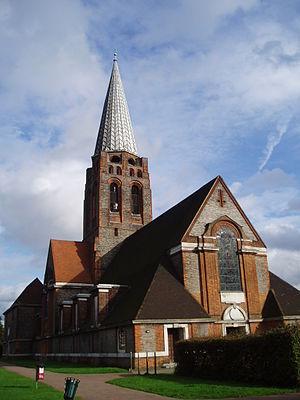
L'église de Saint-Jude est un édifice religieux anglican qui est église paroissiale d'Hampstead Garden Suburb, un quartier du borough londonien de Barnet situé immédiatement au nord du vieux quartier d'Hampstead, en Angleterre.